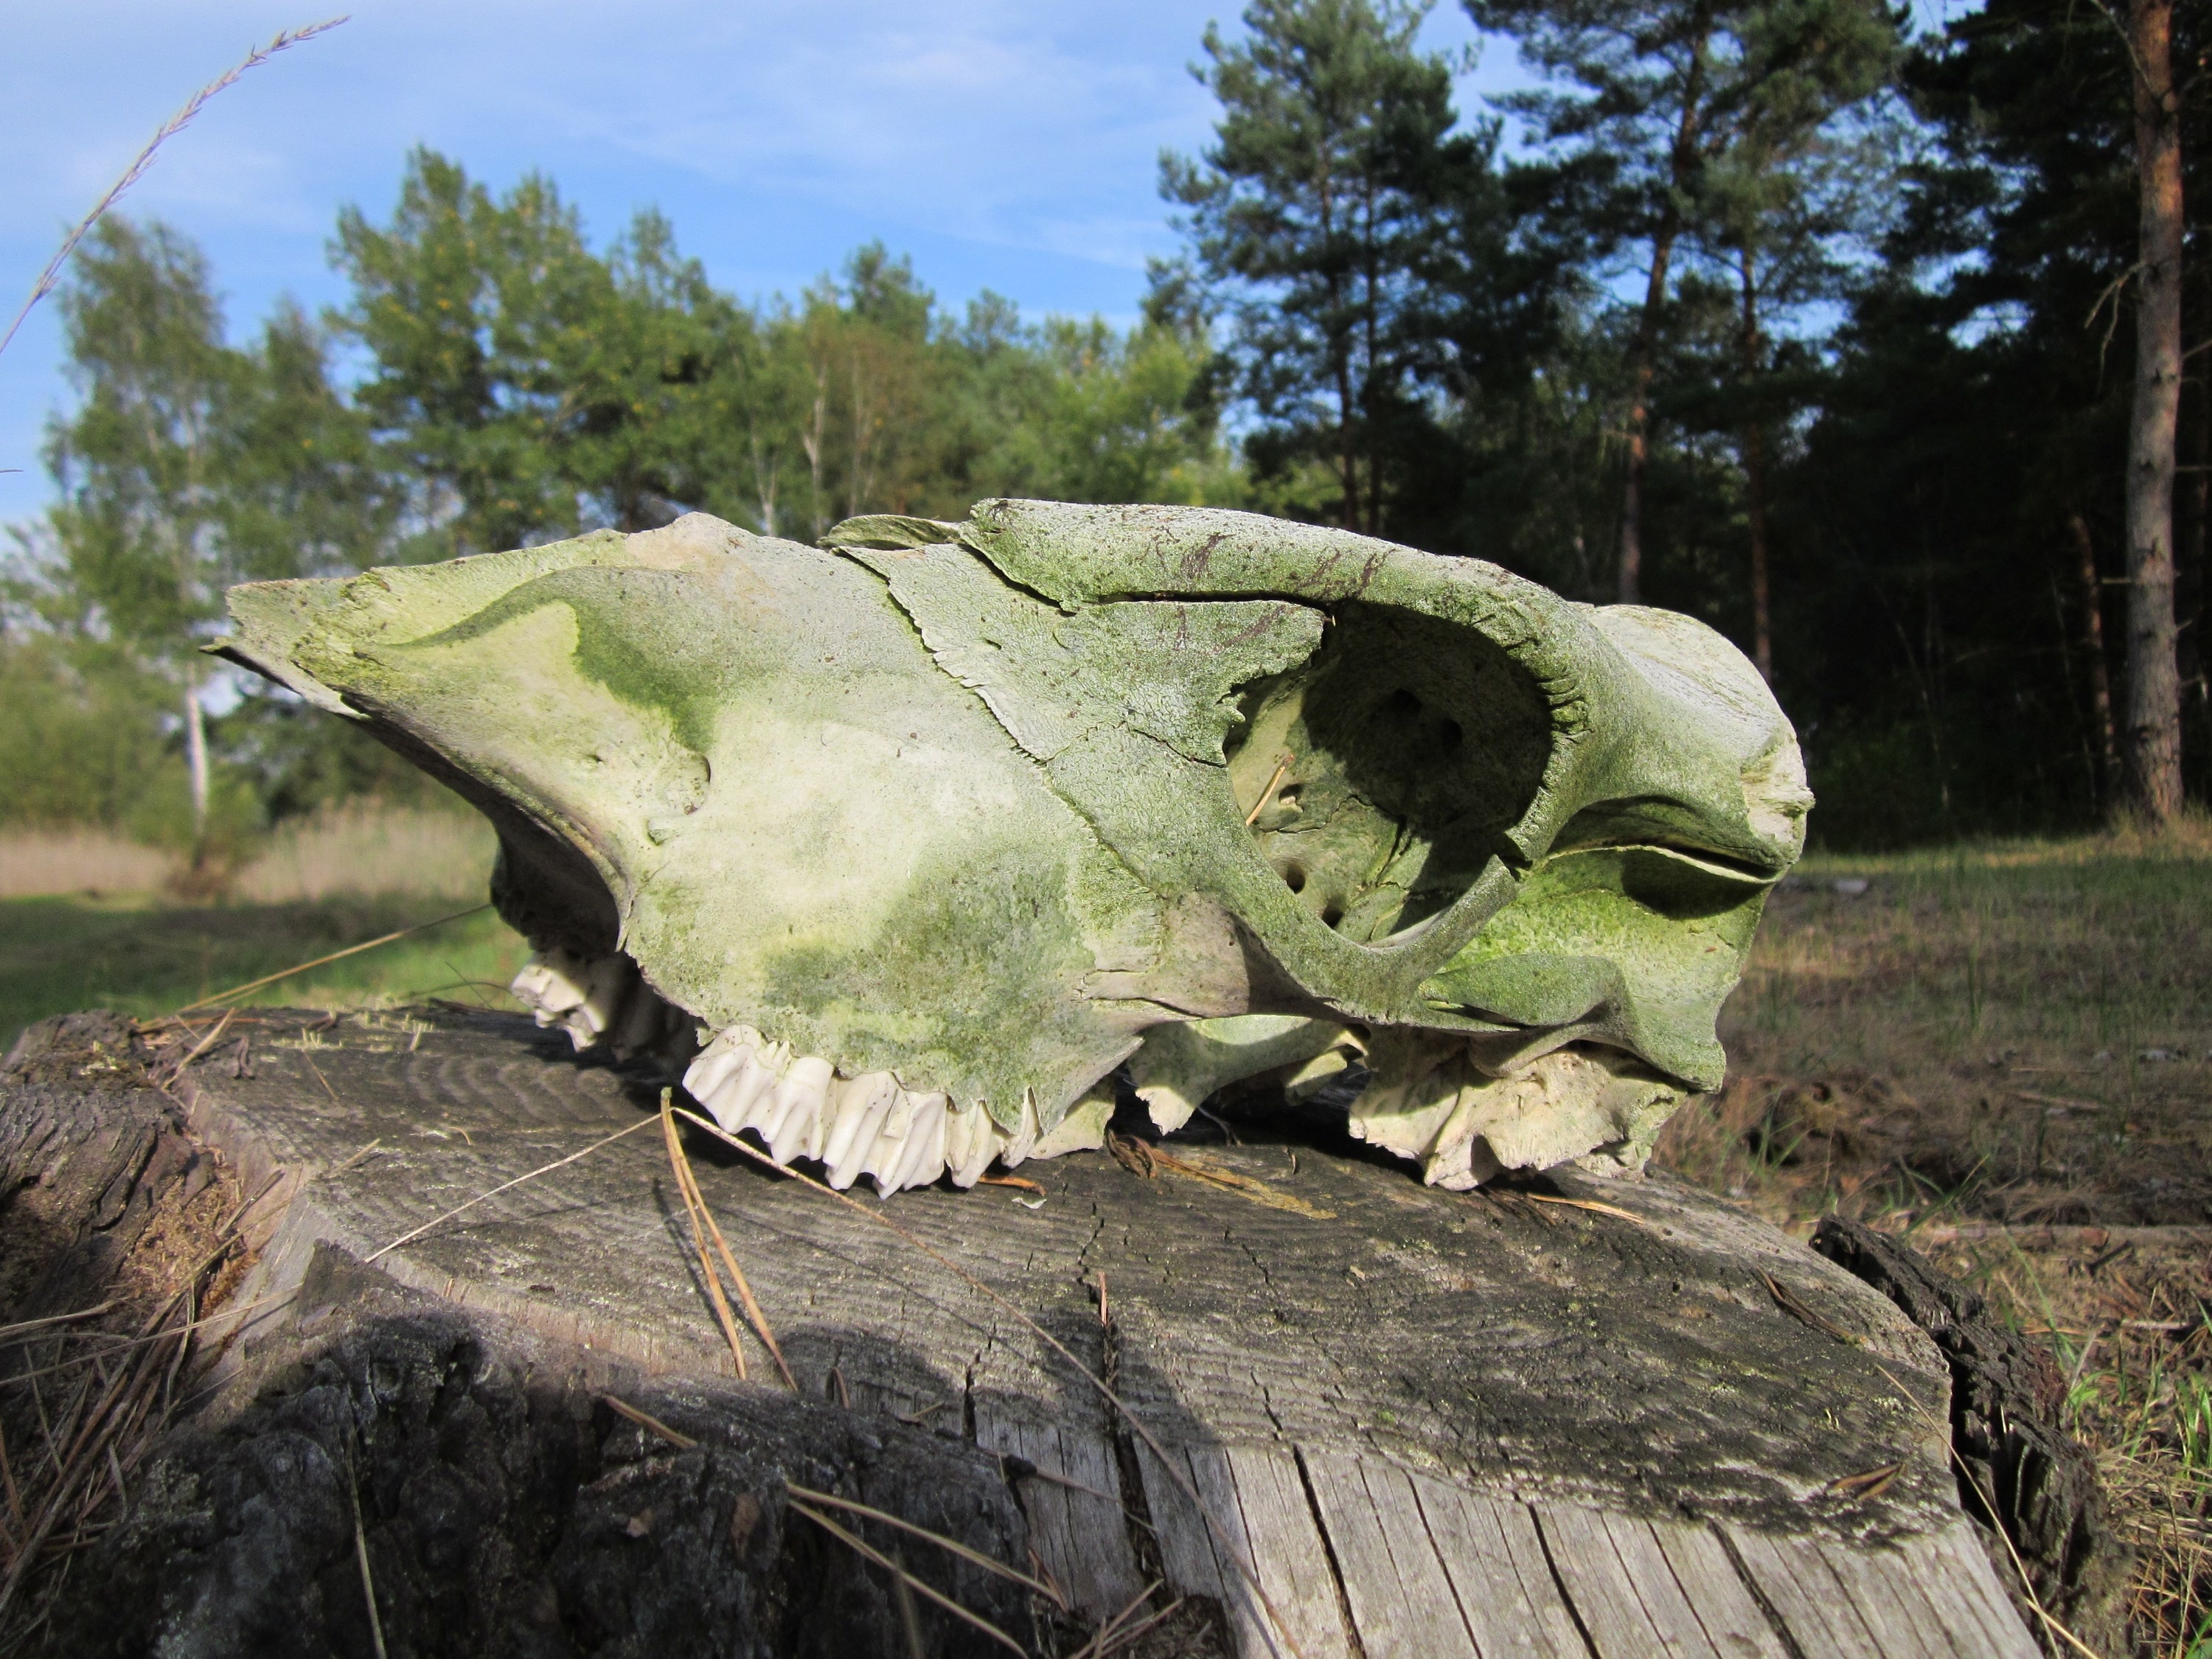
animal, symbol, death, skull, bone, weathered, sculpture, scary, skeleton, horror, teeth, cranium